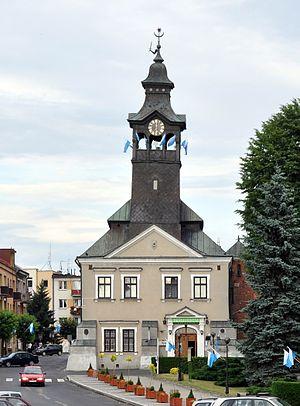
Przeworsk est une ville de la voïvodie des Basses-Carpates, dans le sud-est de la Pologne, et le chef-lieu du powiat de Przeworsk. Sa population s'élevait à 18 143 habitants en 2012.